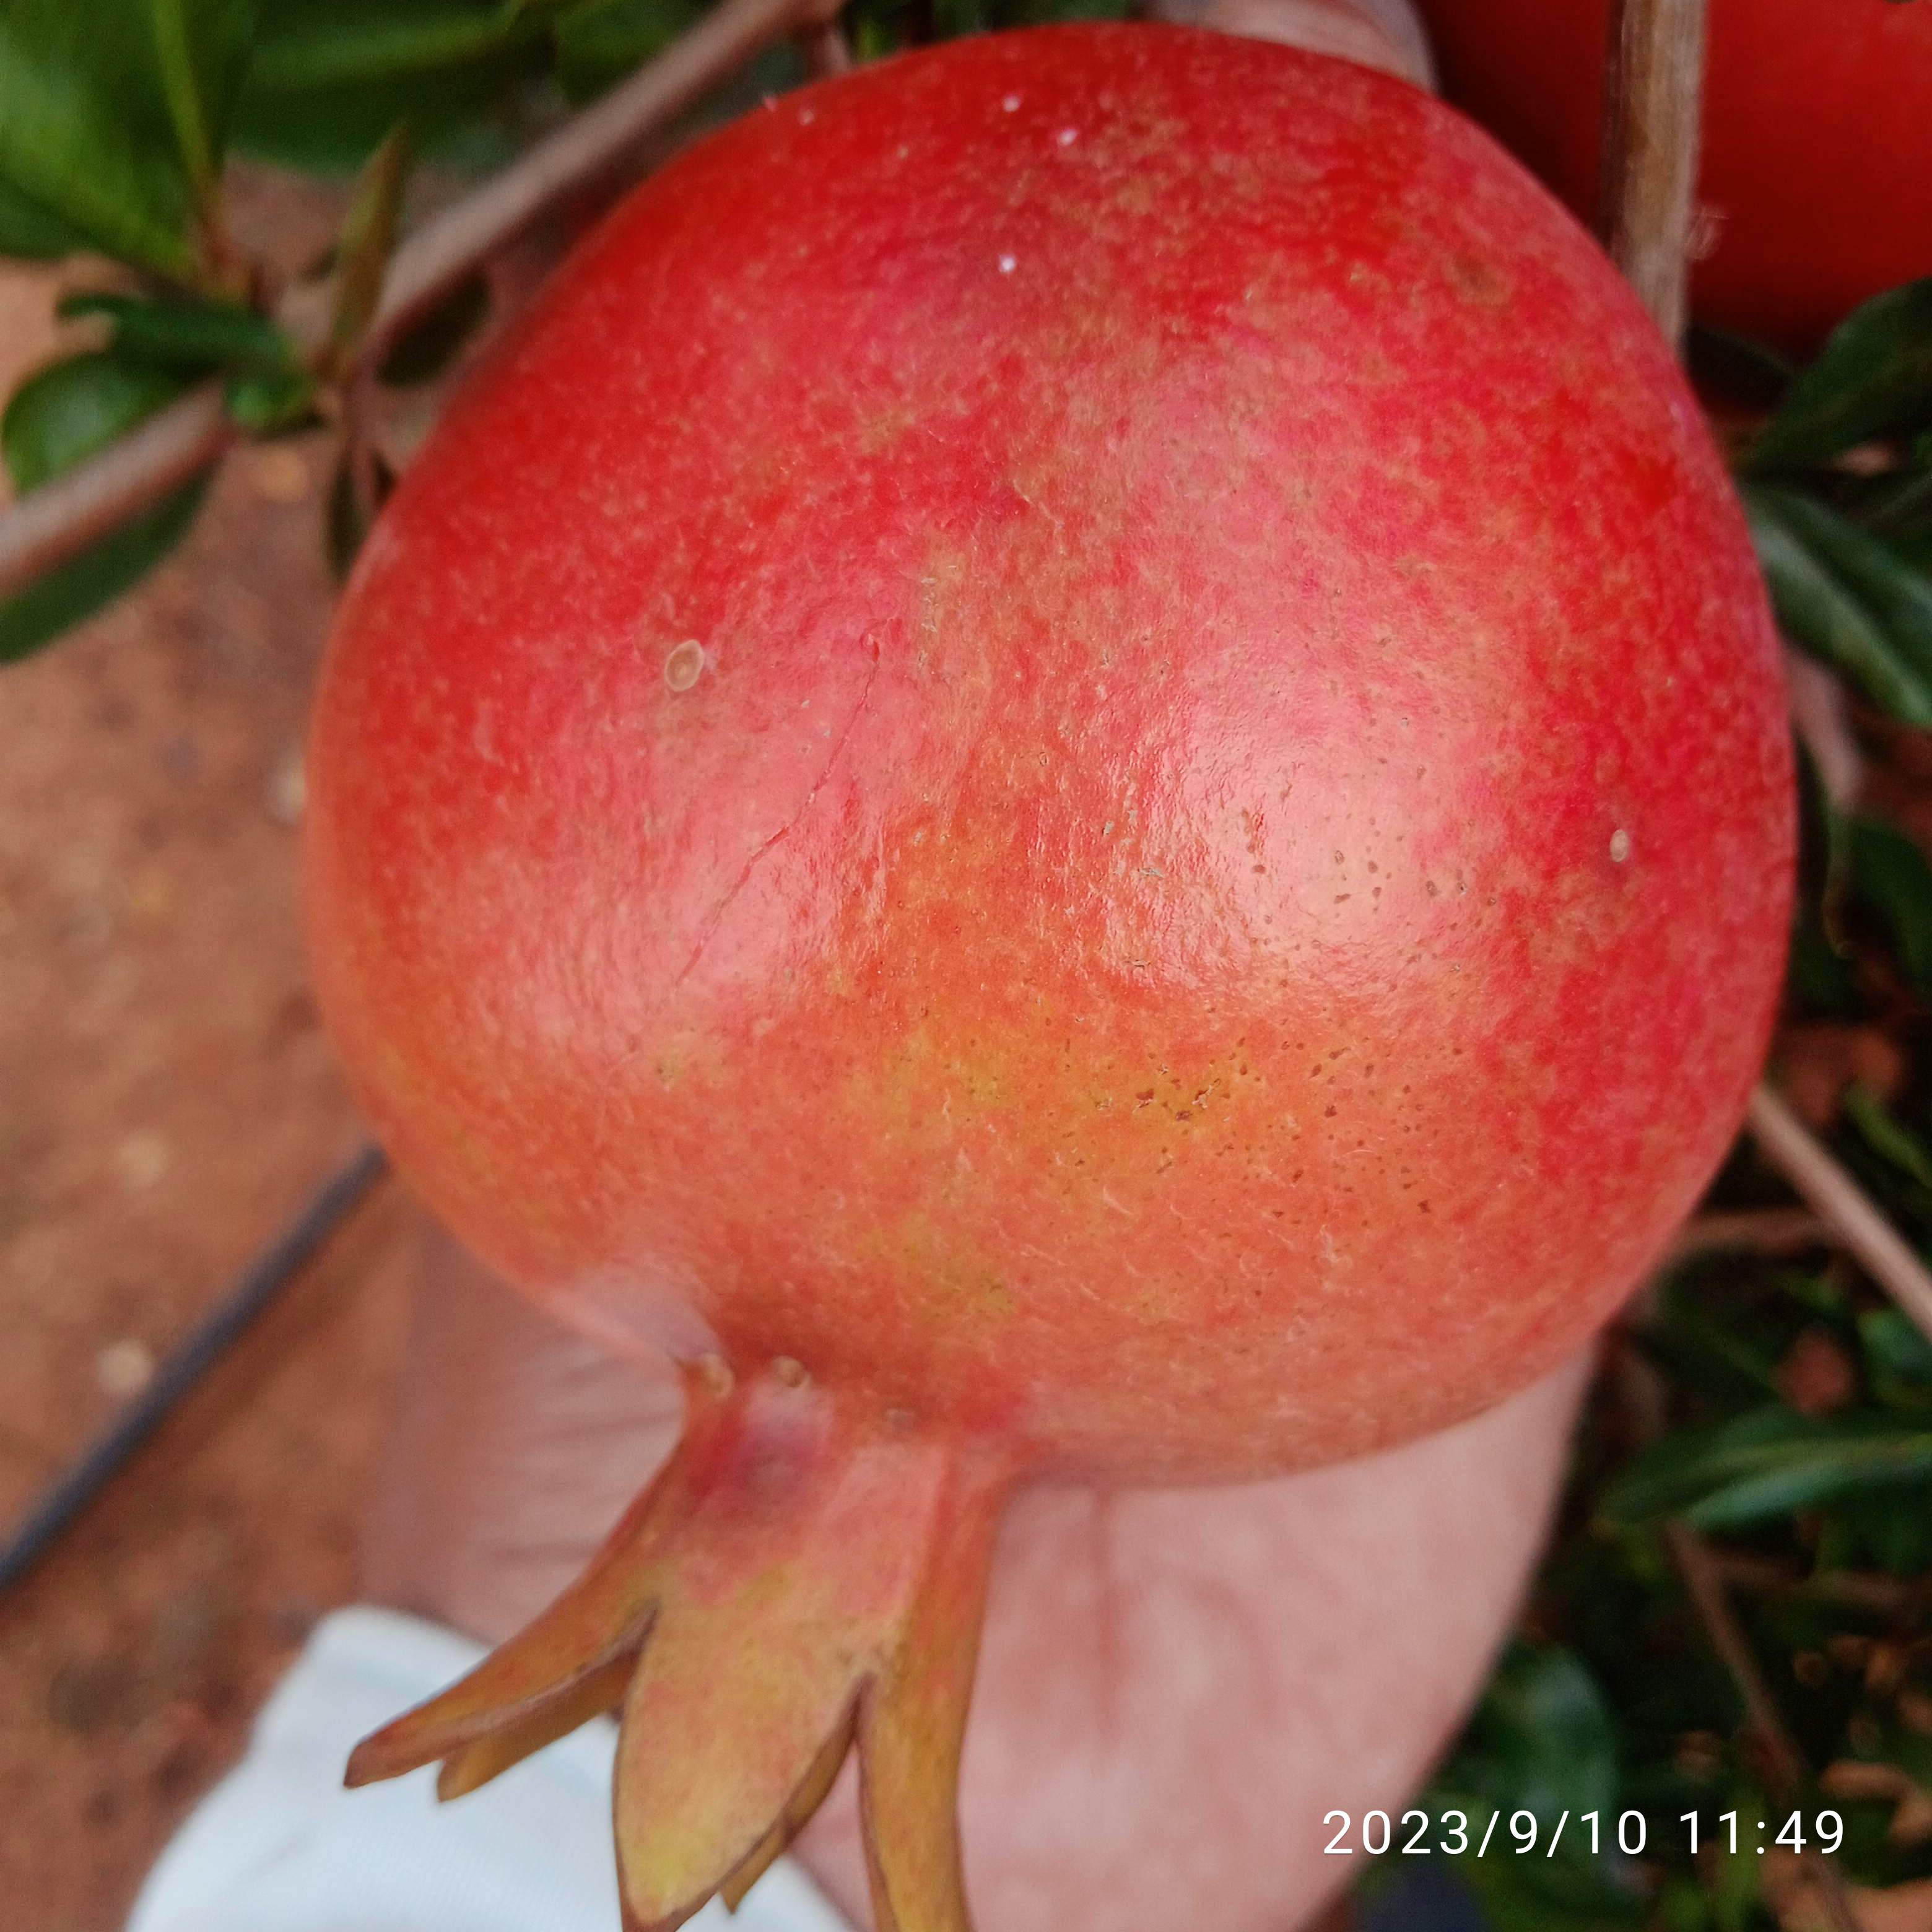
Label: Healthy